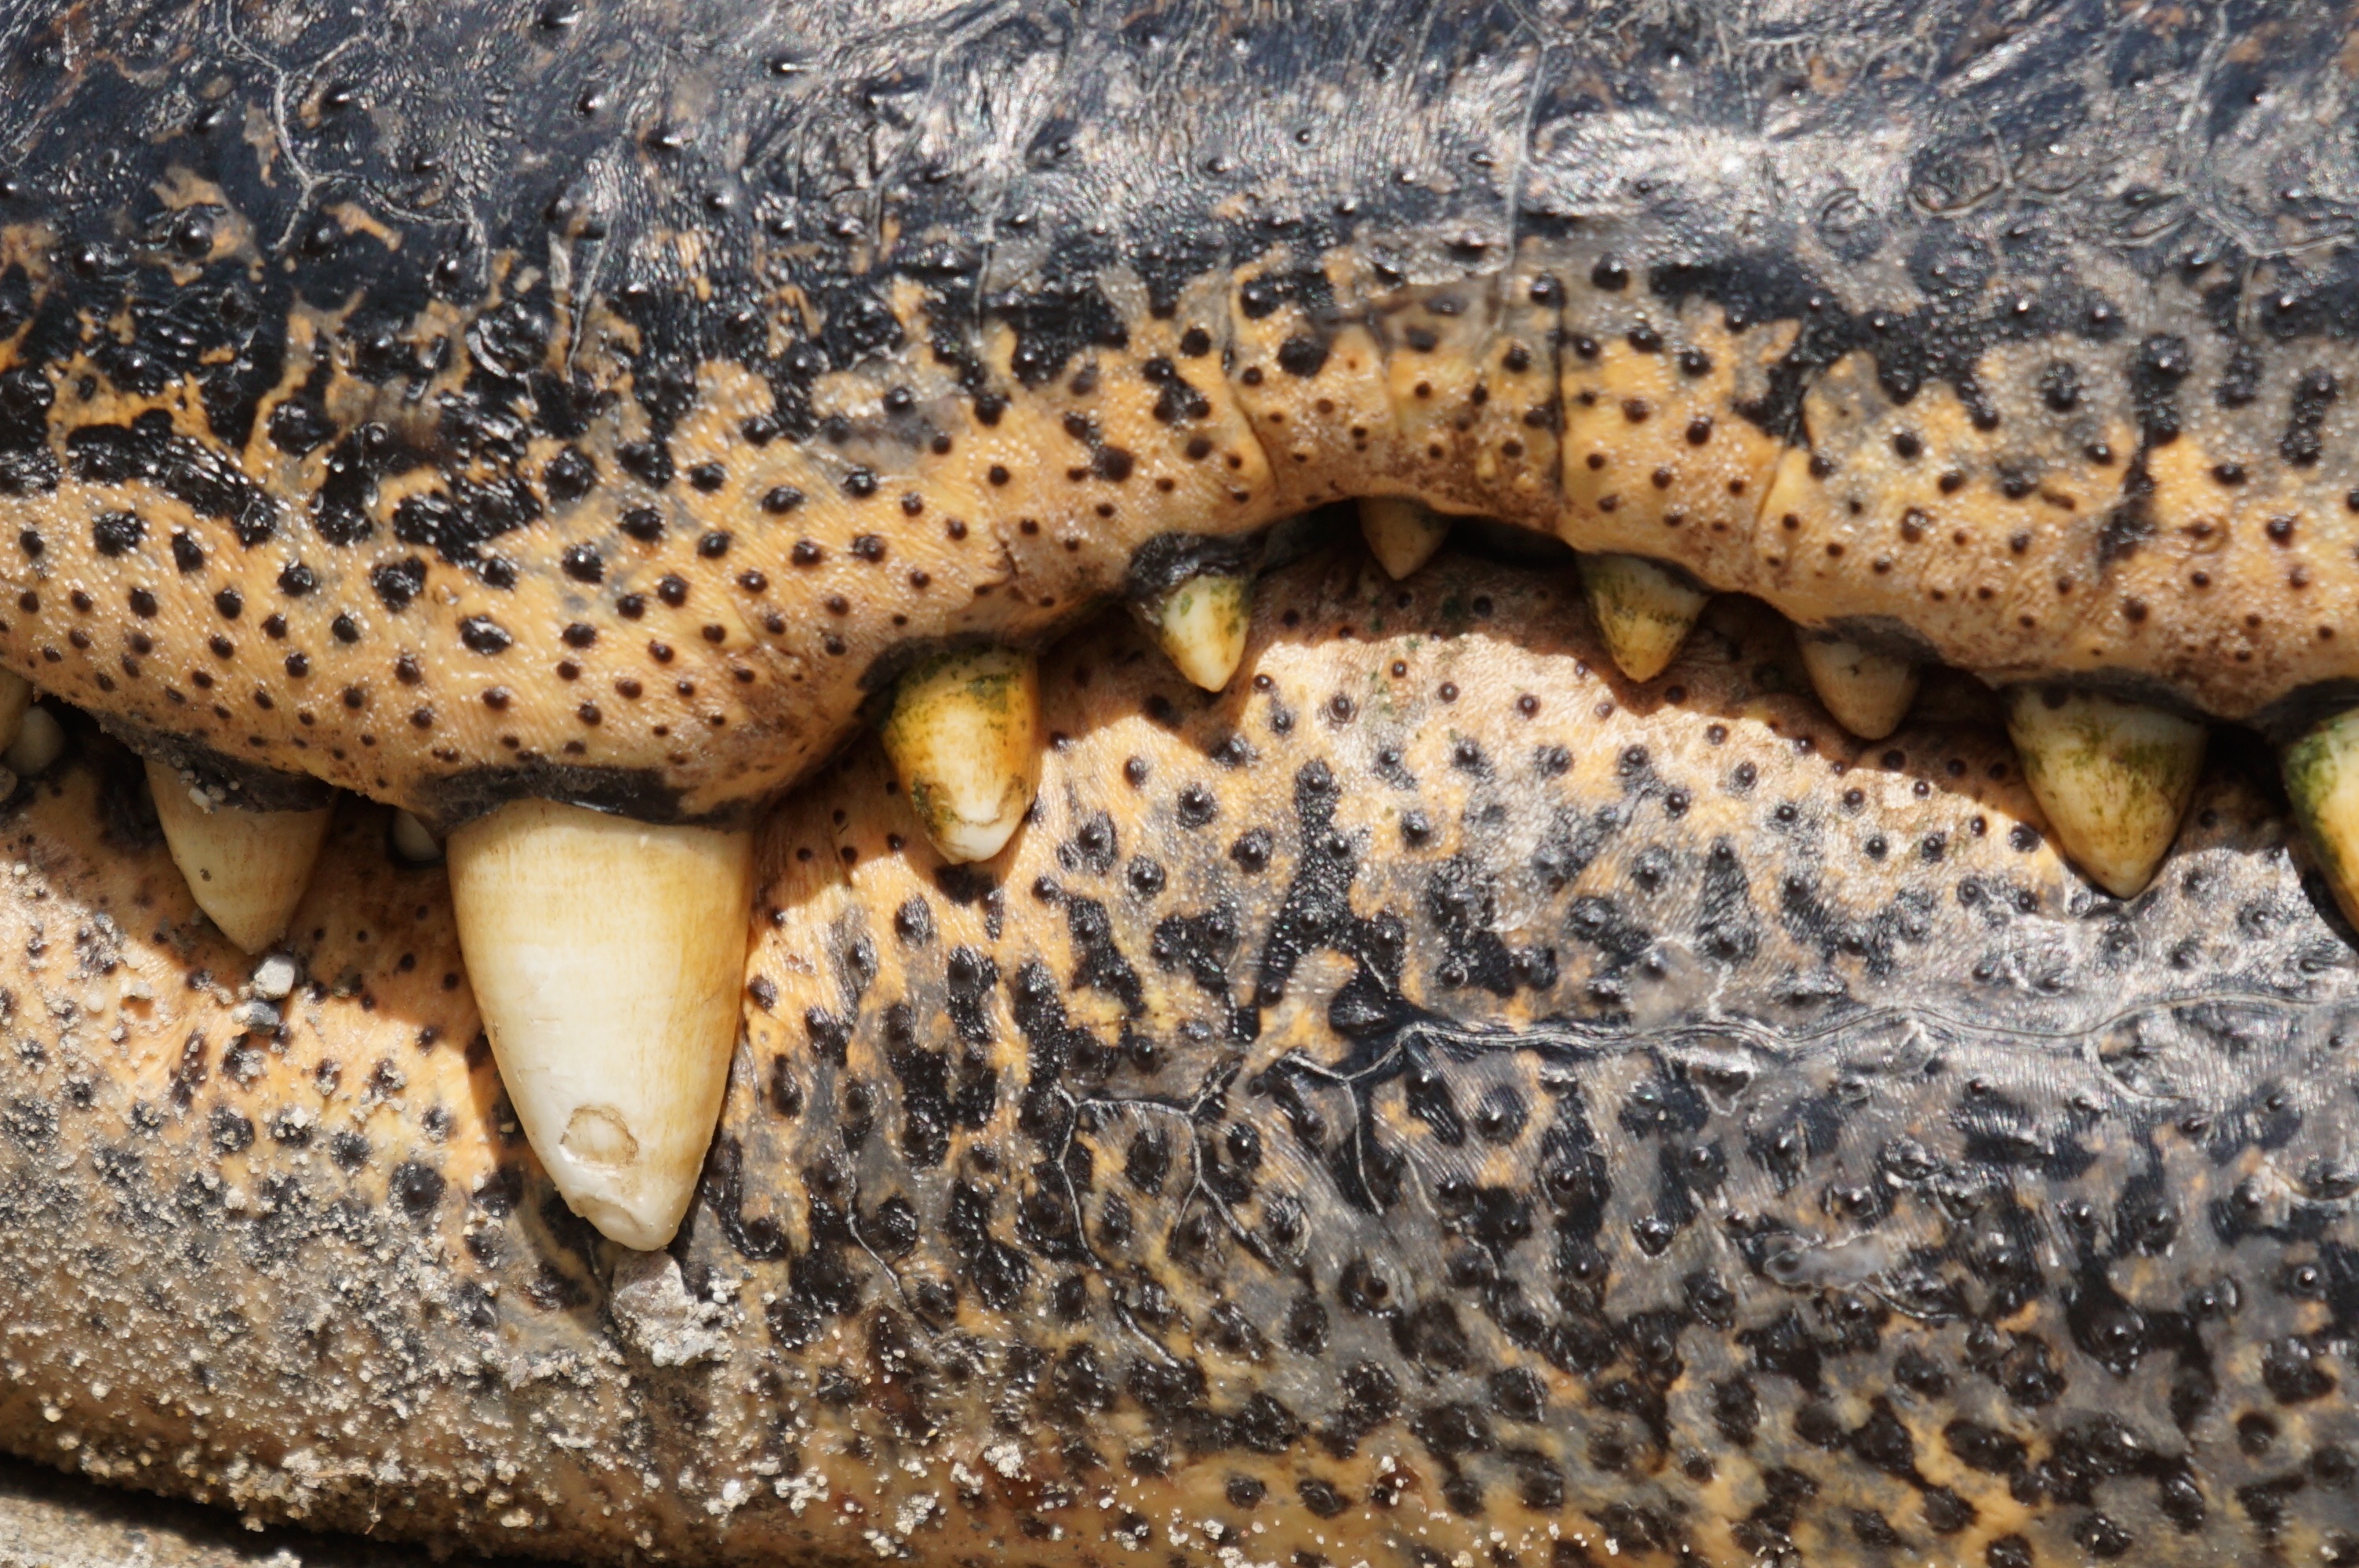
lake, river, wildlife, reptile, amphibian, fauna, crocodile, close up, alligator, vertebrate, newt, dangerous, salamander, macro photography, sidewinder, salamandridae, nile crocodile, lissotriton, smooth newt, hognose snake